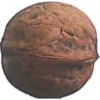
Label: walnut